Nettleton, Wiltshire

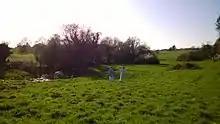
Priest and priestess on the site of the entrance to the shrine complex at Nettleton Scrubb

Remains of a Romano-British settlement of about 30 buildings have been found in the north-west of the parish, where the Fosse Way crosses the Broadmead Brook, south-west of Brotton Hill wood. This was excavated between 1956 and 1971; it is now field and woodland again. It was interpreted as a religious site, including an octagonal shrine some 10 metres in diameter. Apollo Cunomaglus may have been its overall patron; dedications to other deities, probably including Diana, Mercury, and Mars with his Gaulish consort Rosmerta, were also found.